Robert Edward DeMascio

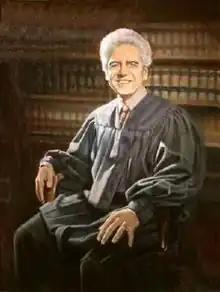
Judicial portrait of DeMascio, 2001, by Robert Maniscalco.

On June 14, 1971, DeMascio was nominated by President Richard Nixon to a seat on the United States District Court for the Eastern District of Michigan vacated by Judge Theodore Levin. DeMascio was confirmed by the United States Senate on July 22, 1971, and received his commission the same day. In 1975, DeMascio took over the complicated desegregation case of Milliken v. Bradley from Judge Roth. For five years DeMascio worked to enforce desegregation in Detroit schools and a number of court-ordered improvements. He assumed senior status on January 16, 1988. DeMascio served in that capacity until his death on March 23, 1999, in Detroit.